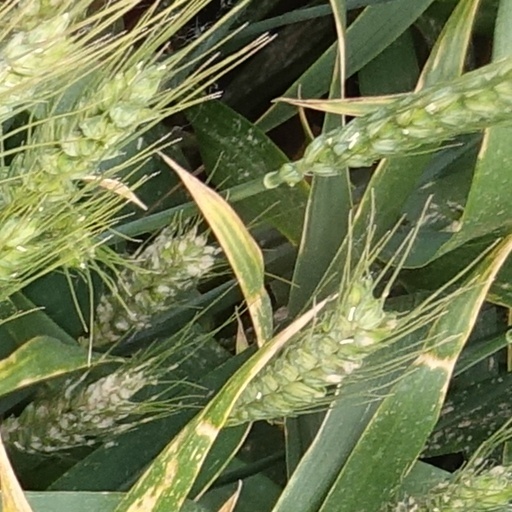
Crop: wheat